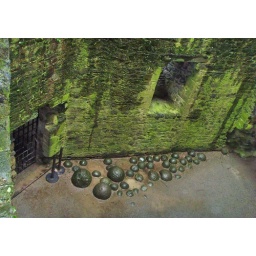
Cannon balls at a castle in North Wales